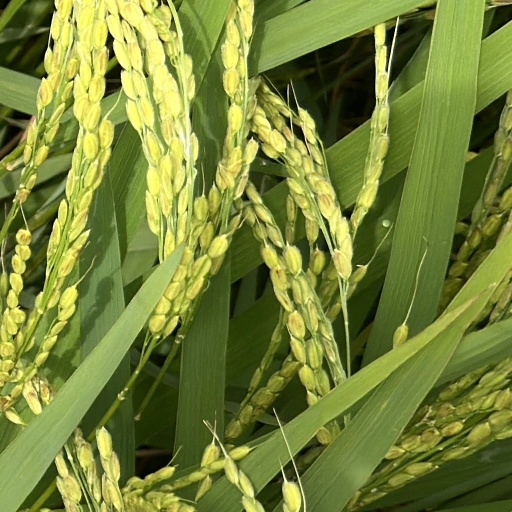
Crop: rice